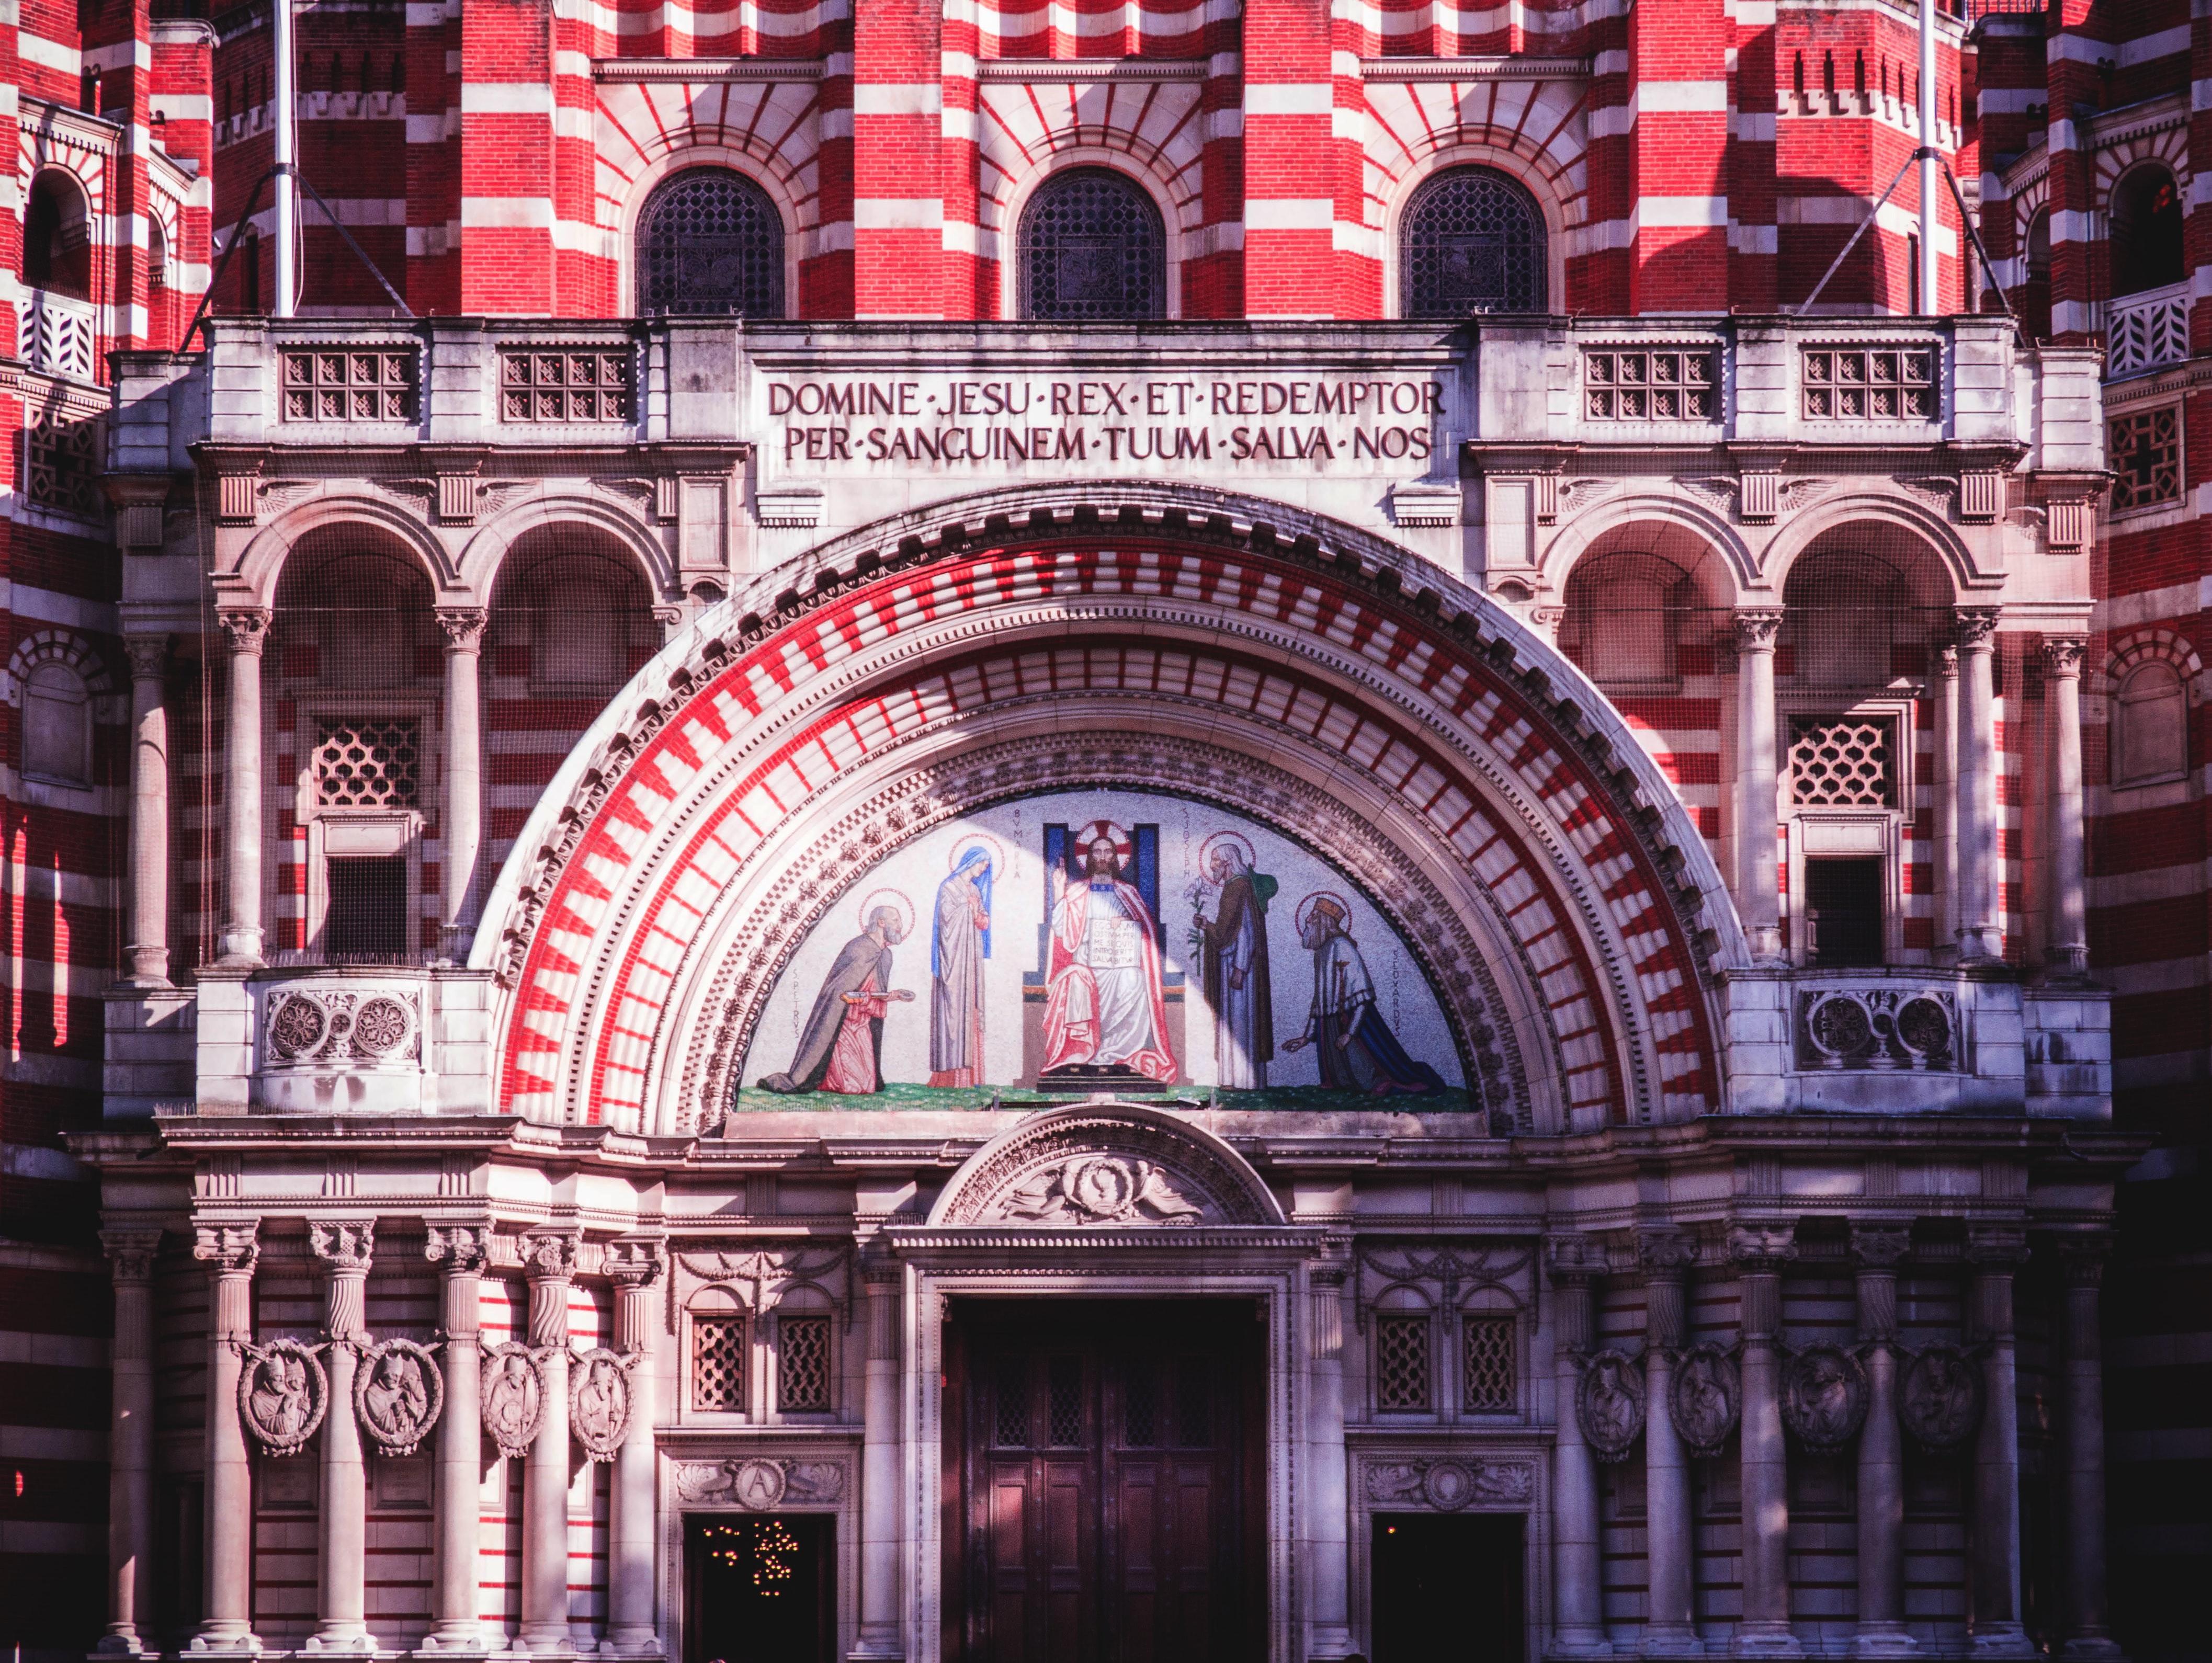
landmark, architecture, arch, building, classical architecture, facade, byzantine architecture, urban area, arcade, historic site, city, tourist attraction, triumphal arch, ancient roman architecture, metropolis, monument, medieval architecture, history, column, basilica